Mahmut Pasha Mosque, Eminönü

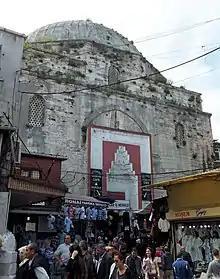
The Mahmut Pasha Hamam today, located northeast of the mosque

Like many other Ottoman mosques, the Mahmut Pasha Mosque was part of a larger charitable complex, a "külliye," composed of multiple buildings which were governed together through a "waqf" foundation. The "külliye" of Mahmut Pasha included, in addition to the mosque and the mausoleum, a hammam (public bathhouse), a "han" or caravanserai, a madrasa, an imaret (soup kitchen), a "mahkeme" (courtroom), and a "mekteb" (elementary school). The waqf also specified the management of 27 houses, about 100 shops, and various other lodgings, storehouses, and stables, making this "waqf" foundation particularly wealthy for its kind. Of these, only the hammam and the caravanserai, and one section of the madrasa, have survived to the present day. The various buildings were scattered in different locations across the surrounding district. The revenues generated by the hammam and the caravanserai contributed to the upkeep and operations of the mosque.